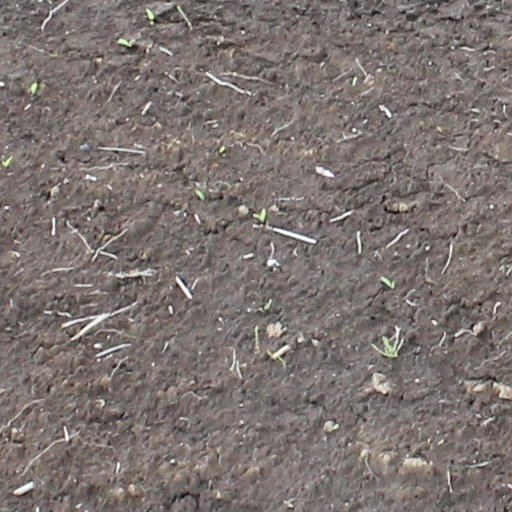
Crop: wheat